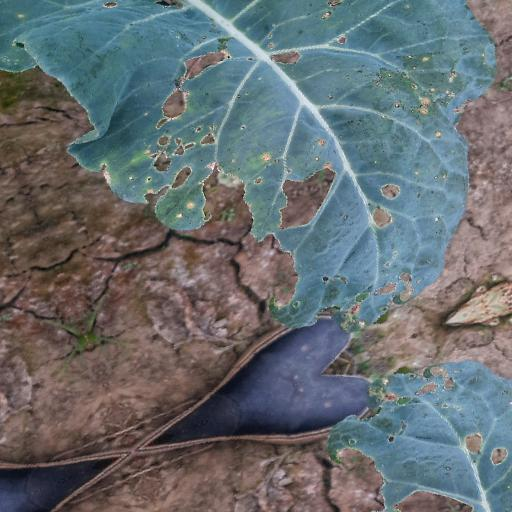
Label: Black Rot